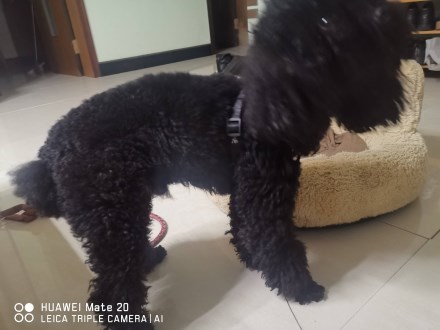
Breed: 7449-n000128-teddy